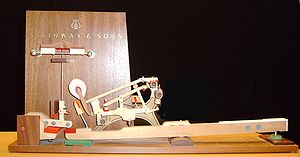
Flygel
Et flygel er et klaver, der er opbygget i form af en retvinklet trekant. Tangenterne, strengene og resonansbunden er parallelle i det vandrette plan.